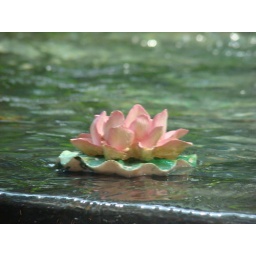
The plastic flower in the fountain